Willy Mullens

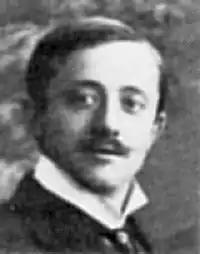
Willy Mullens.

Willy Mullens (4 October 1880, Weesp, North Holland - 21 April 1952, The Hague) was a Dutch producer, director, and promoter of movies. He is considered to be one of the early pioneers of Dutch cinema, and one of his movies was recently elected as one of only sixteen "Canonical Dutch movies." With his brother Bernardus Albertus (Albert) (20 June 1879, Harlingen - 1941) he started around the turn of the 20th century one of the earliest Dutch film production companies, Alberts Frères. By the second decade of that century he was making documentary films that premiered for royalty. His second company, Haghefilm, dominated the Dutch film market between the two World Wars.